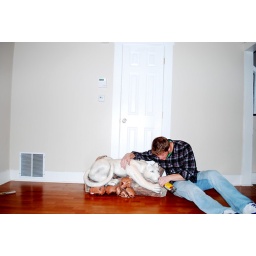
Taken with our white panther in our house in Tacoma, WA